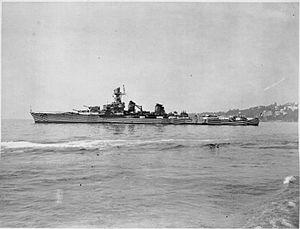
Le Gloire est un croiseur léger de classe La Galissonnière mis en service en 1937 par la marine française.